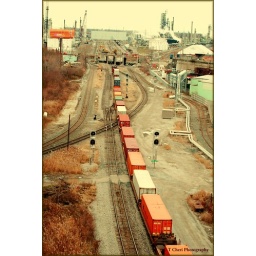
Travel down I 75, stop atop the bridge by river rouge, the view is colorful!